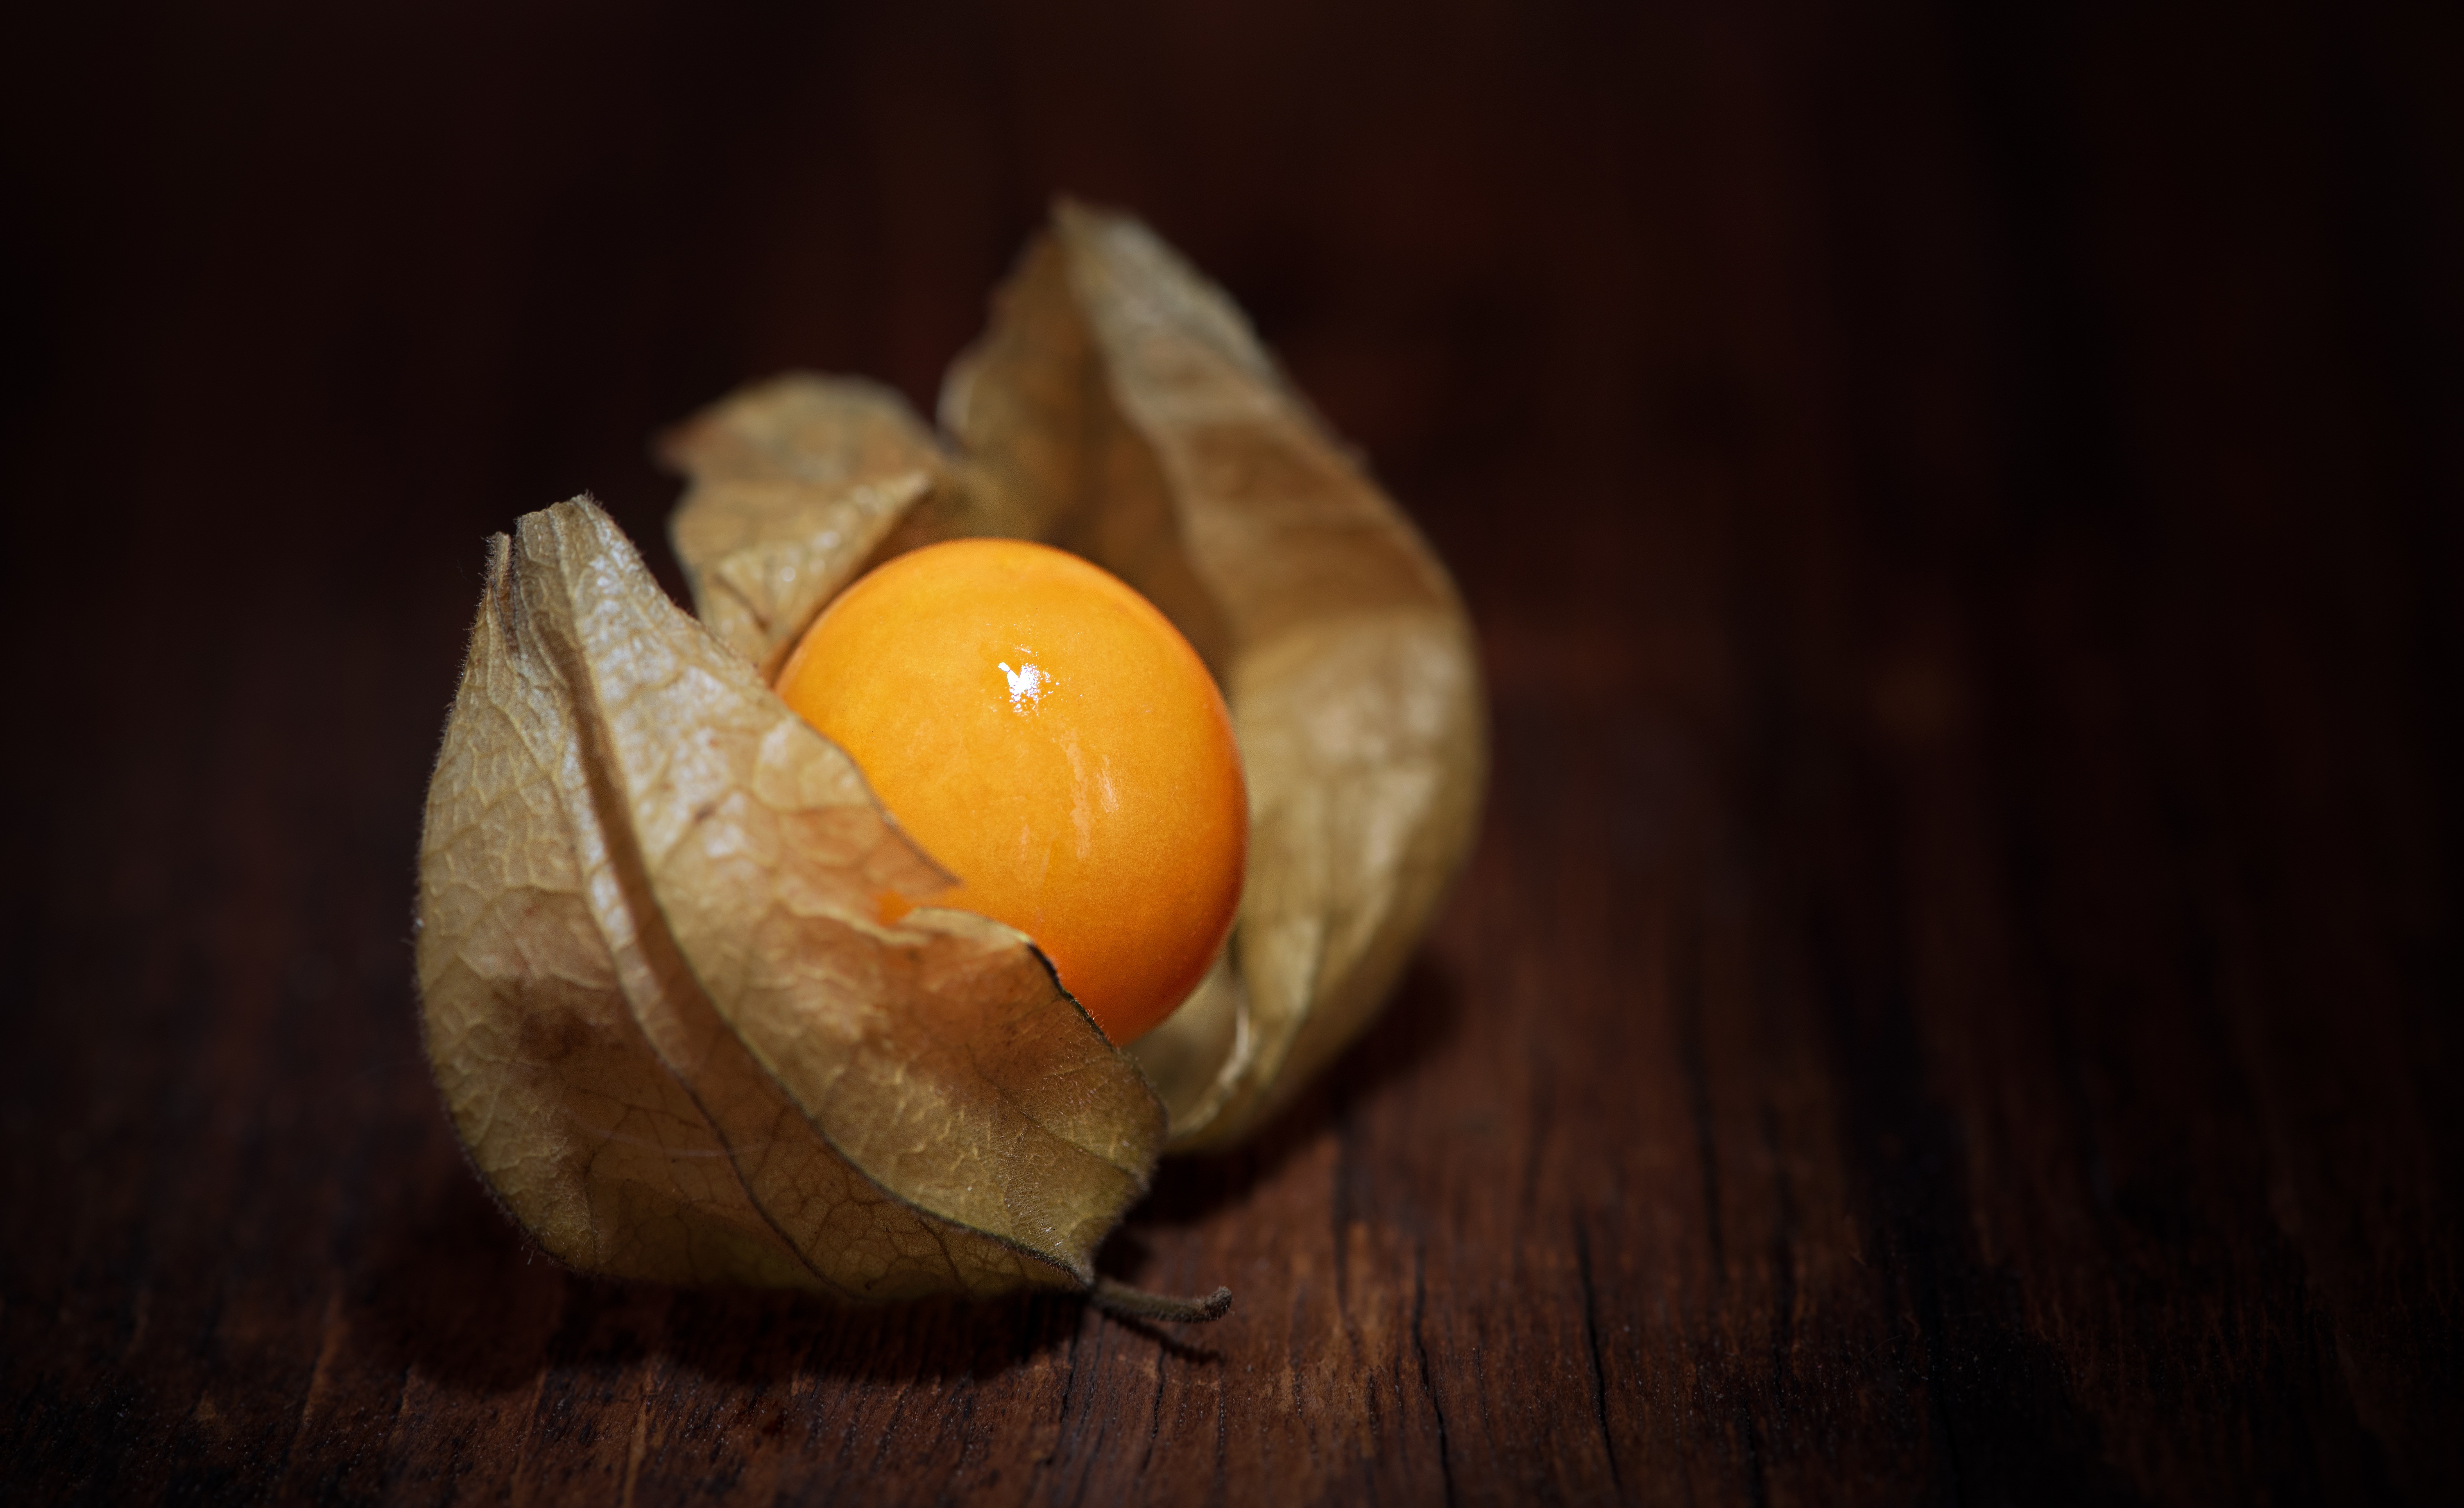
light, plant, photography, fruit, sweet, leaf, flower, decoration, orange, food, produce, yellow, healthy, close, lighting, eat, still life, close up, one, vegan, vegetarian, food photography, vitamins, frisch, natural product, physalis, macro photography, individually, cape gooseberry, flowering plant, physalis peruviana, andes berry, andes cherry, bubble cherries, land plant